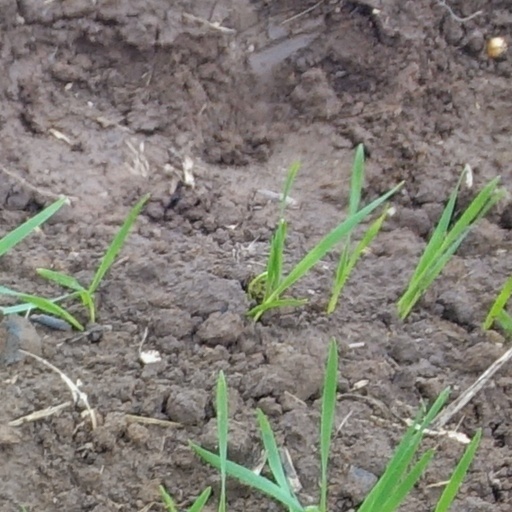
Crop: wheat